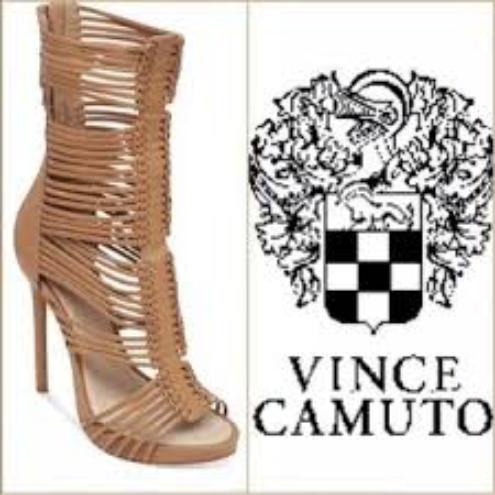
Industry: Clothes